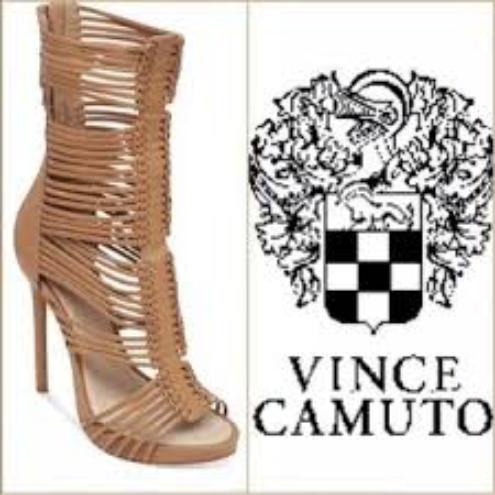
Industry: Clothes